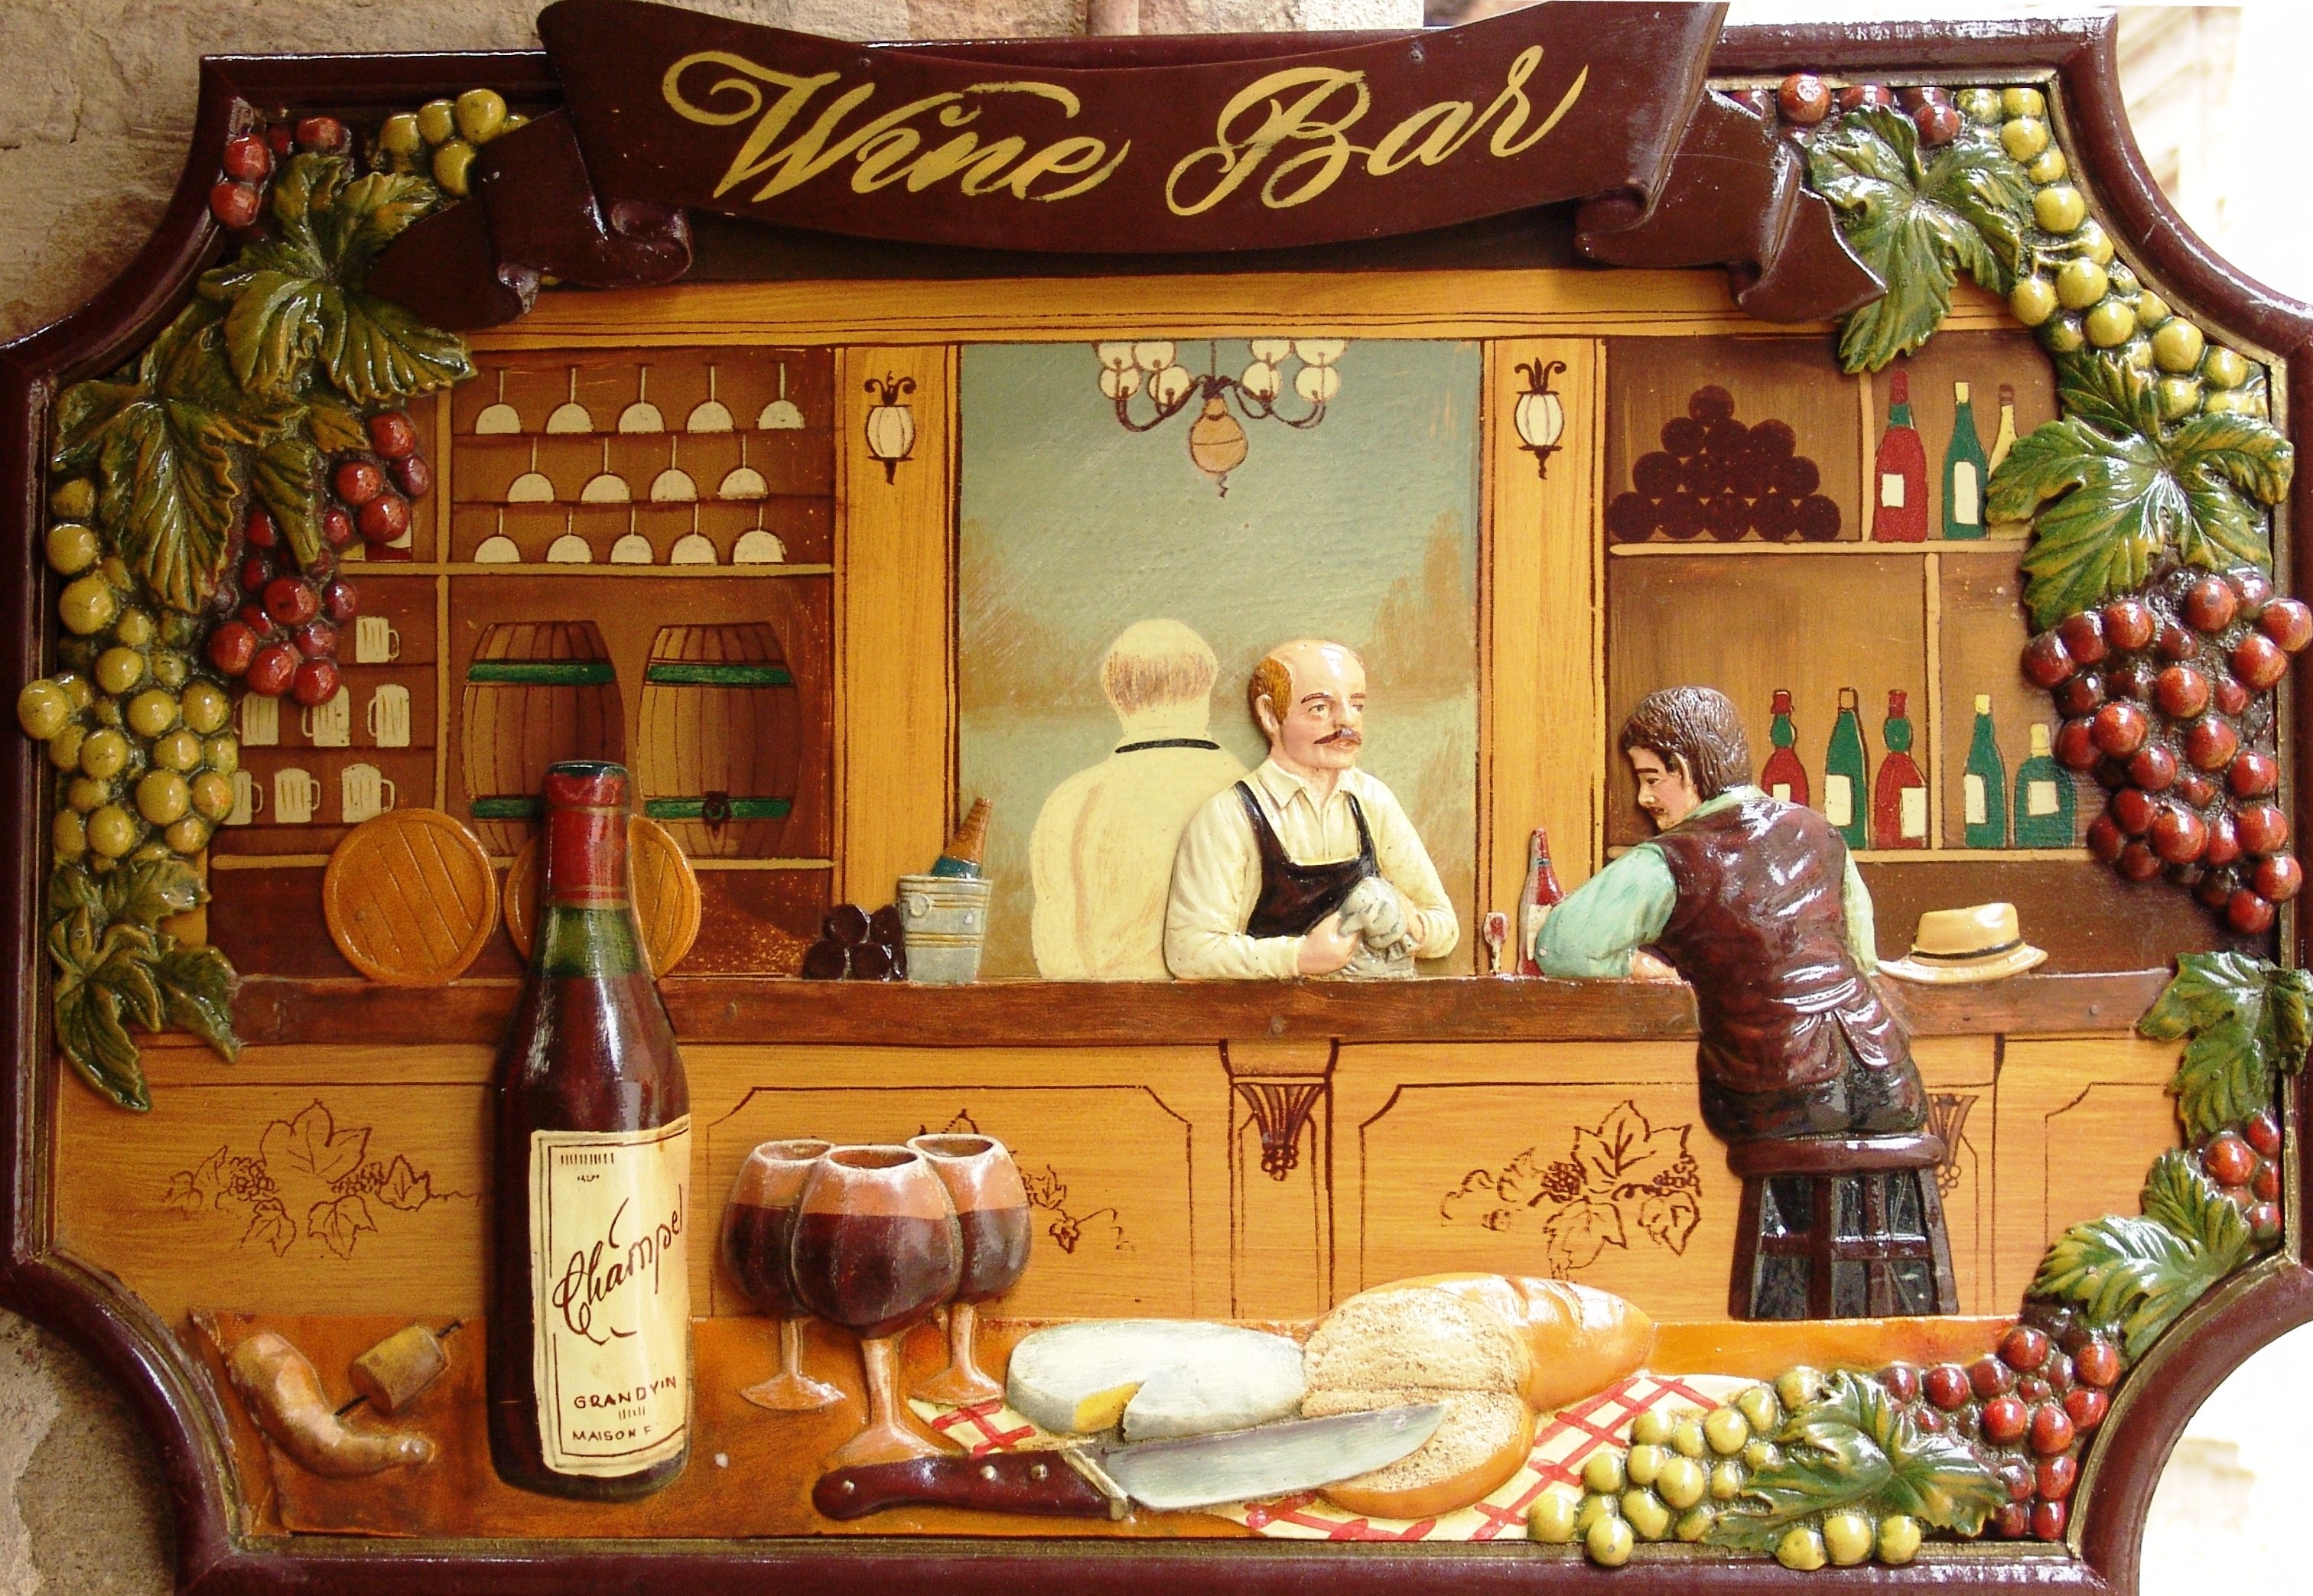
wine, restaurant, bar, meal, food, advertisement, shield, advertising sign, wine bar